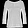
Label: T - shirt / top